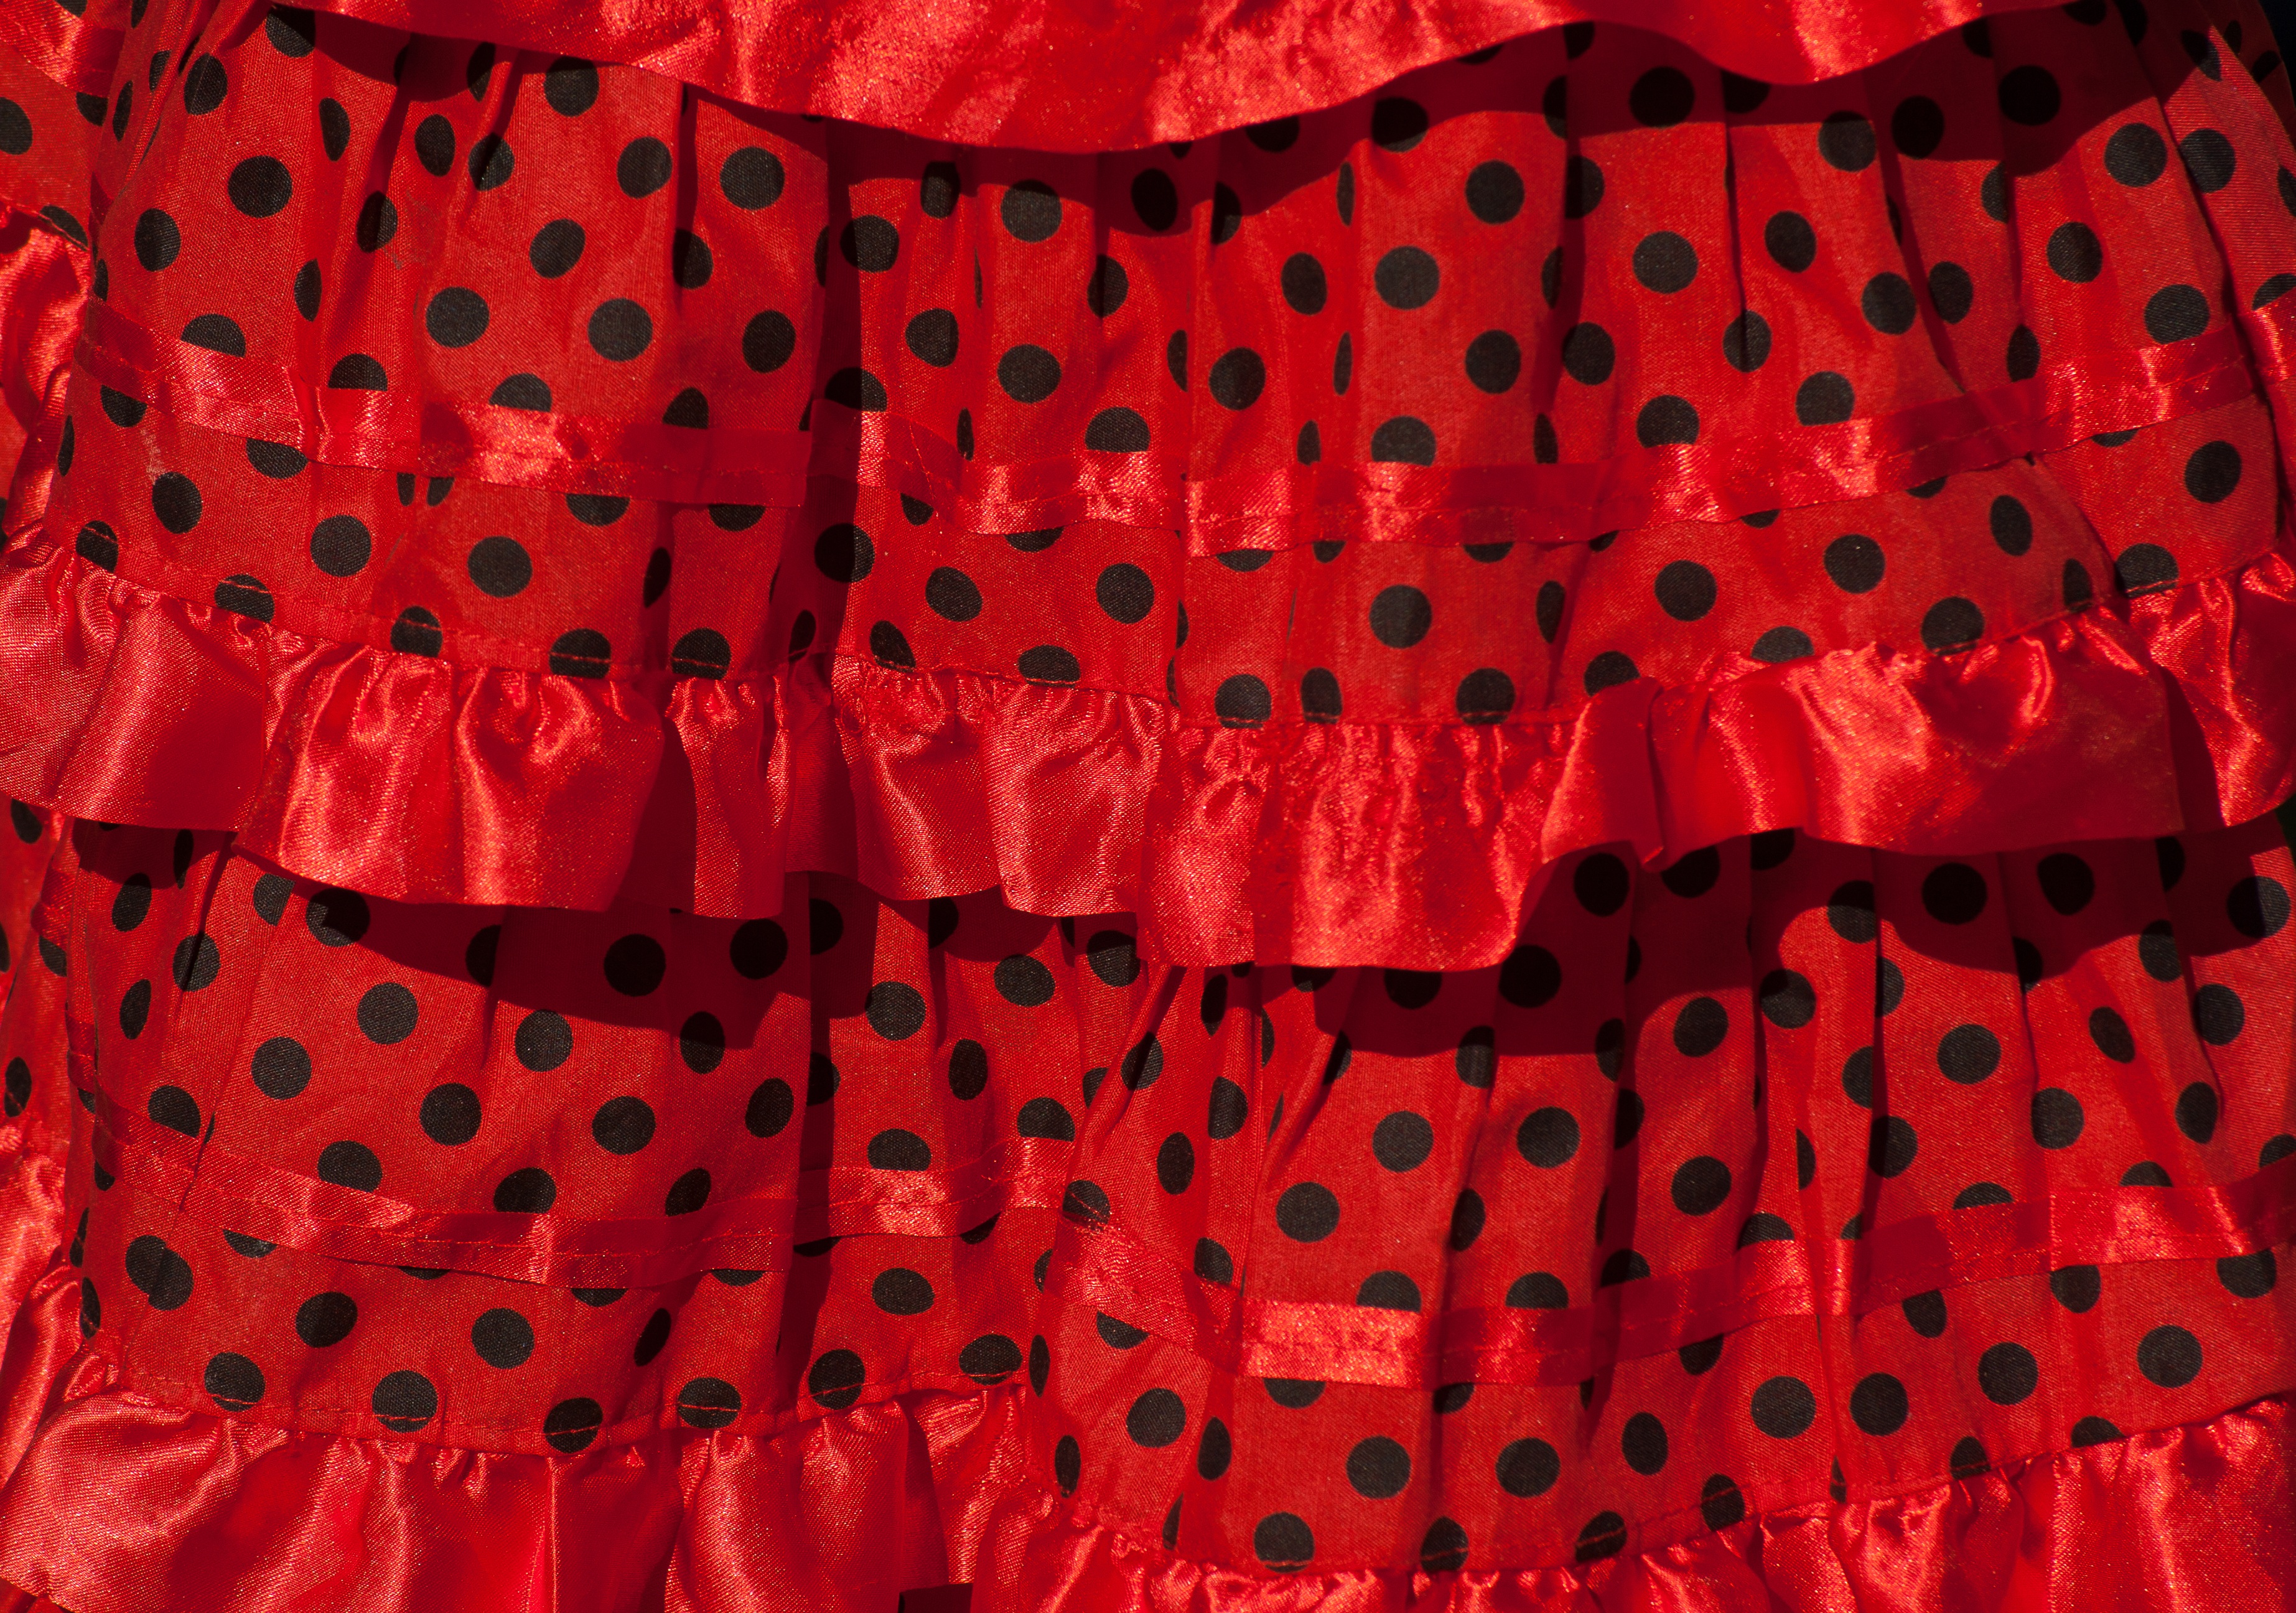
petal, pattern, red, clothing, pink, polka dot, textile, spain, dancers, dress, design, andalusia, flamenco, magenta, gown, dresses, fashion accessory, dance dress